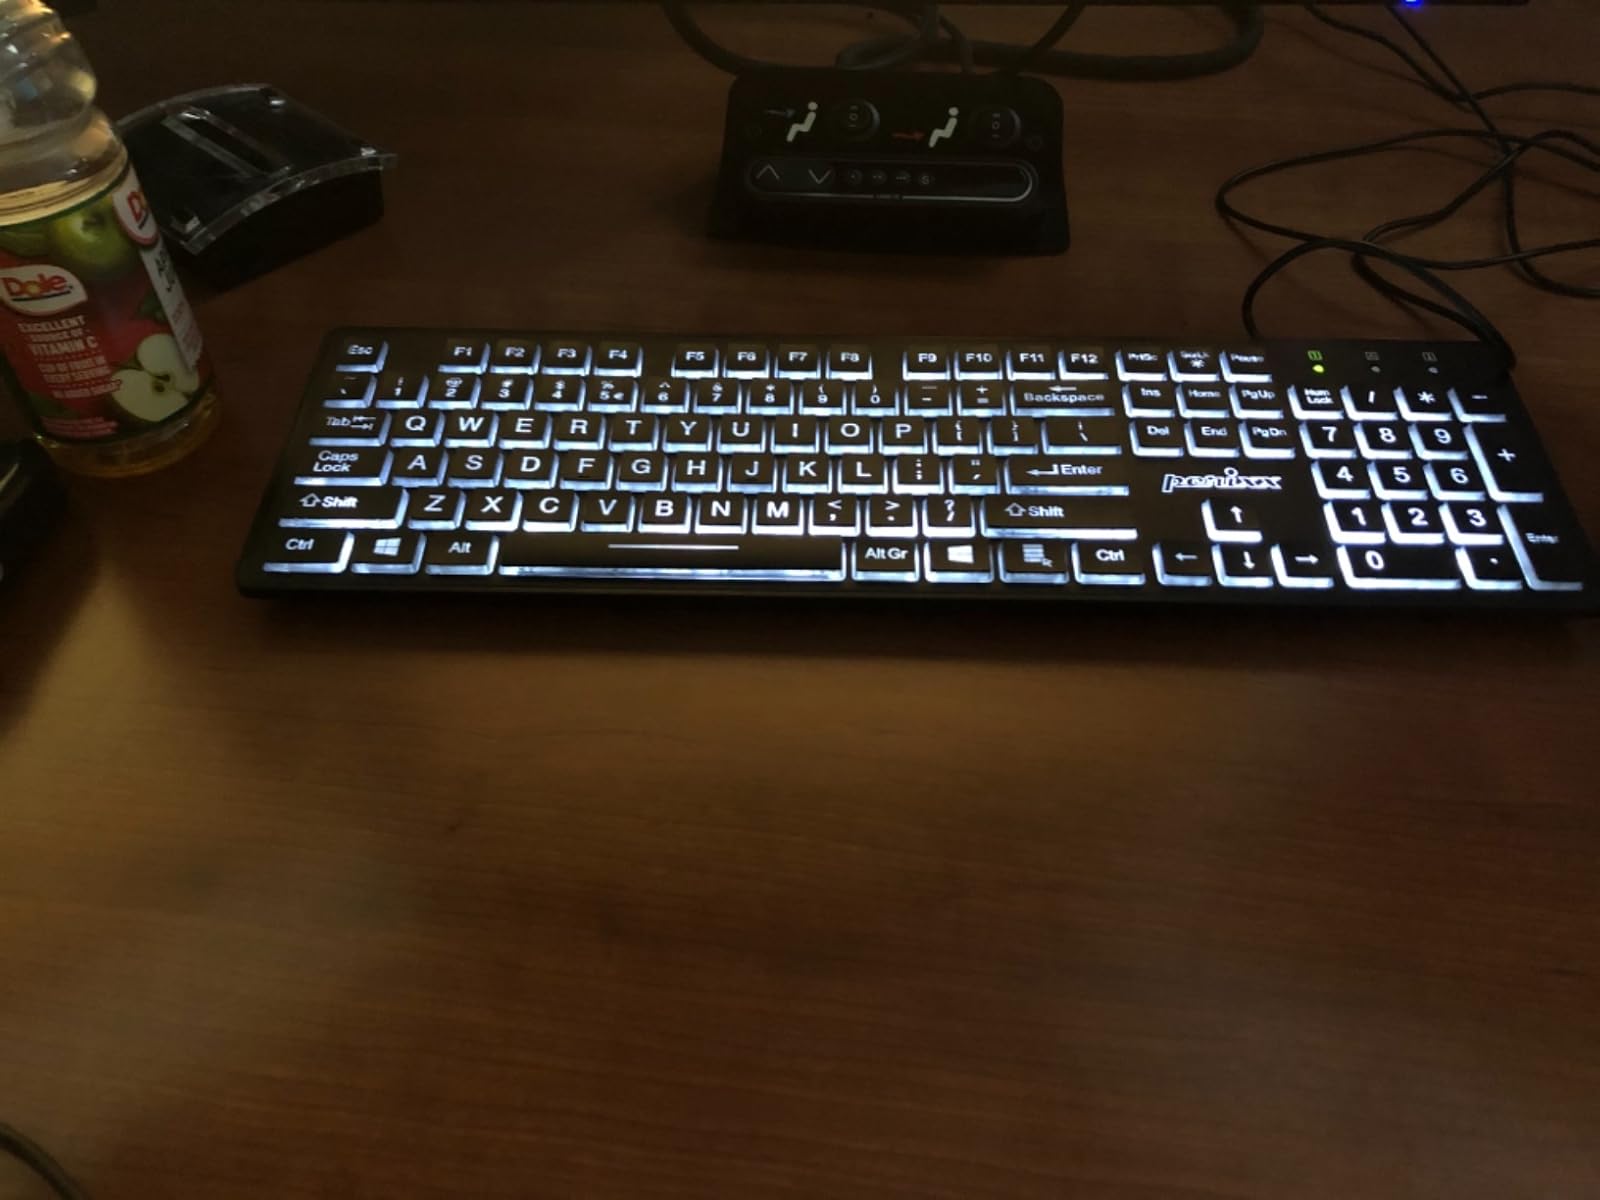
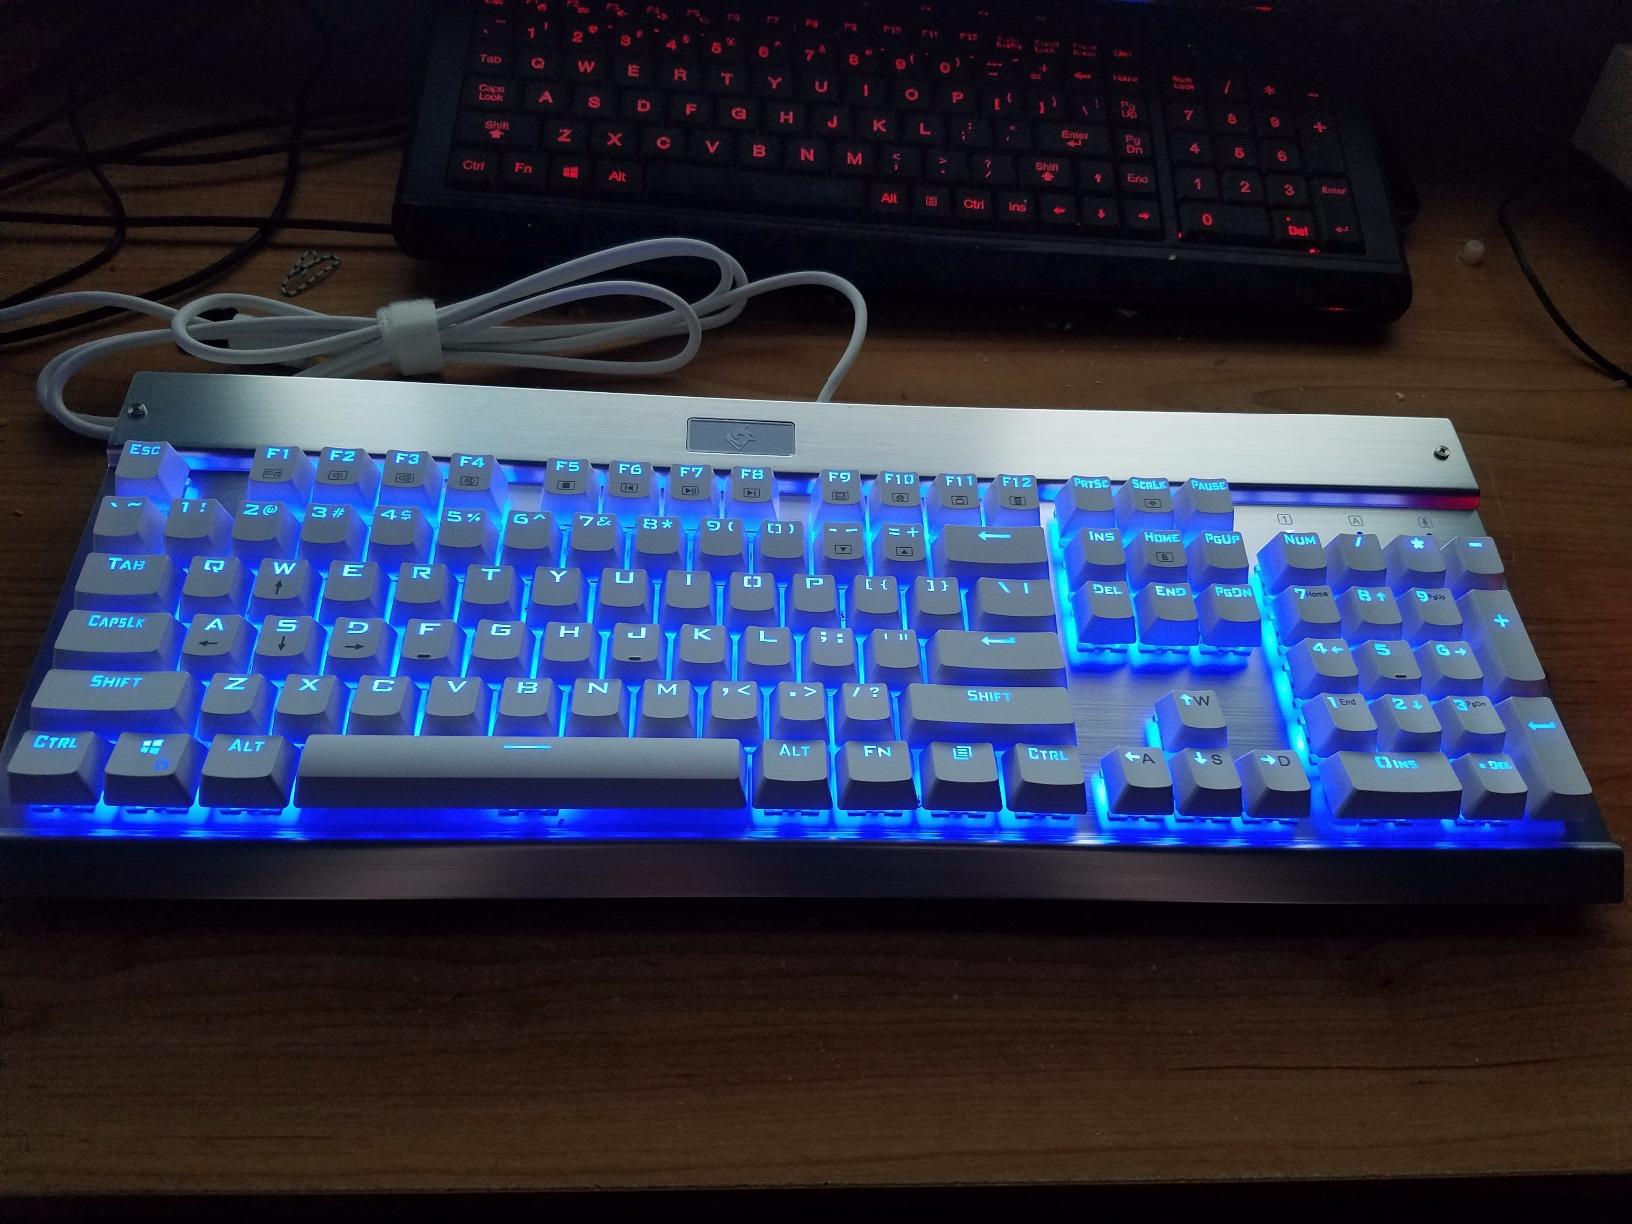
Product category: keyboard
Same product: no